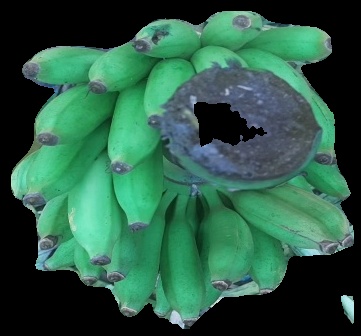
Variety: elakki-bale
Grade: grade1